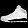
Label: Sneaker